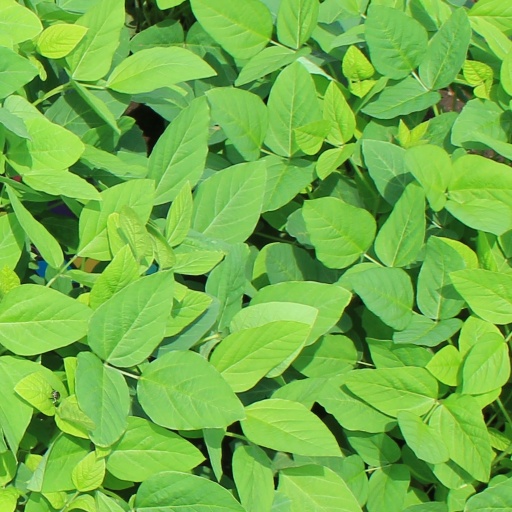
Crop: soybean